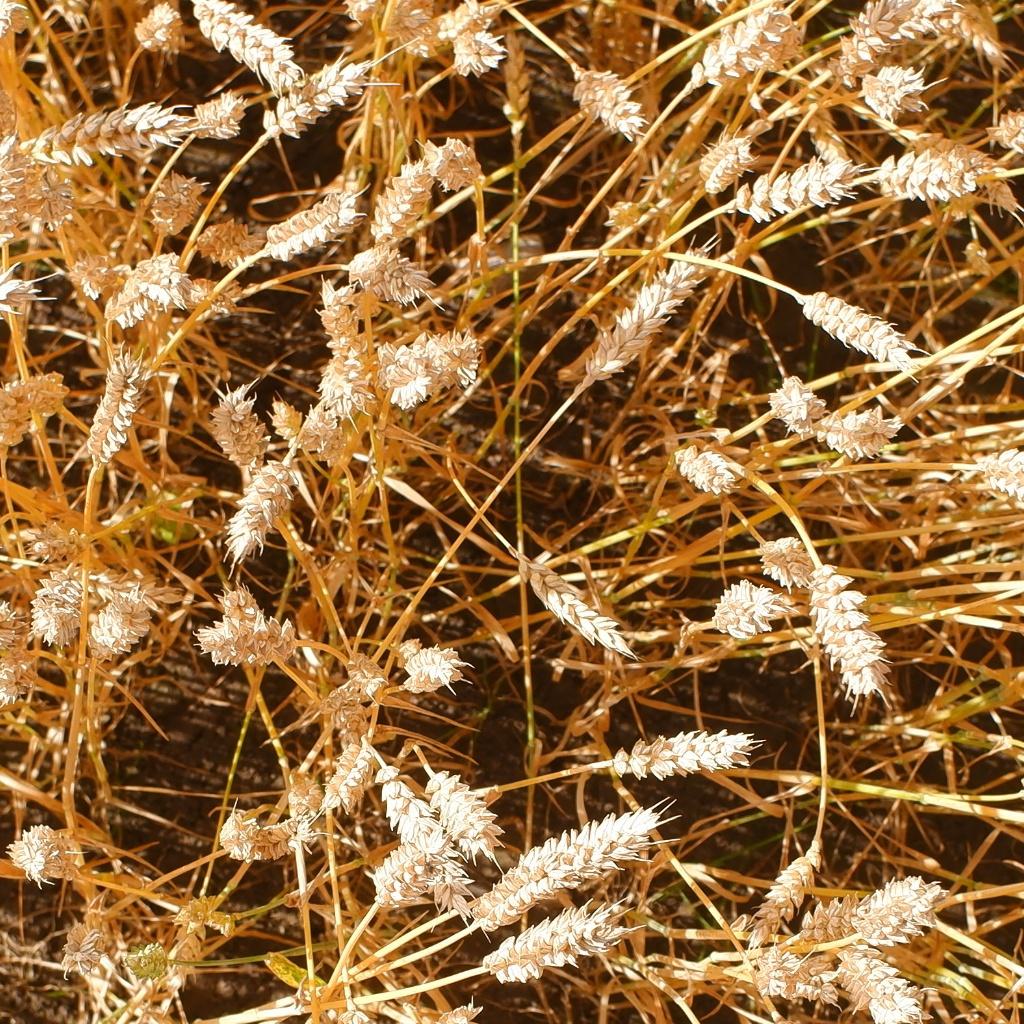
Country: Norway
Location: NMBU
Wheat development stage: Filling